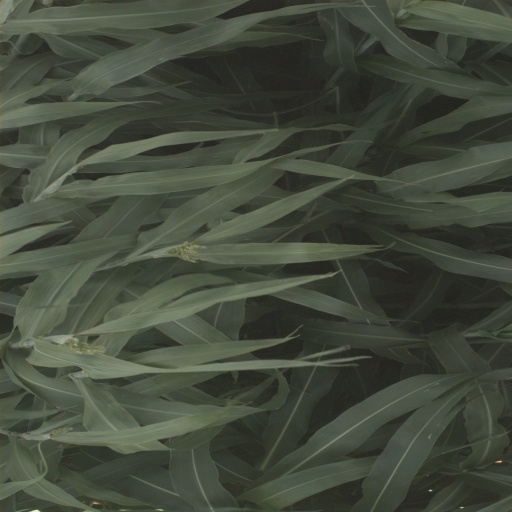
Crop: sorghum